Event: Nepal Earthquake
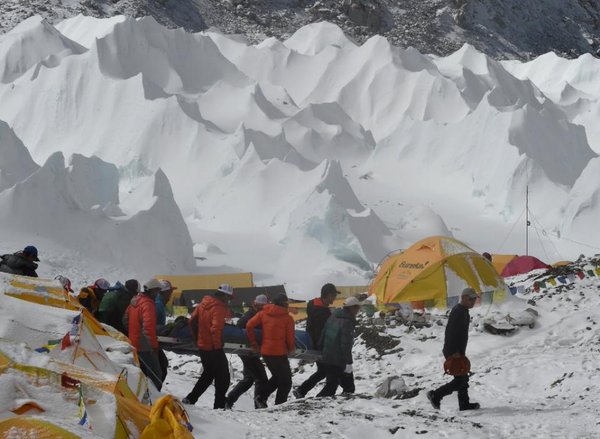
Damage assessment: no_damage